Pat Eddery

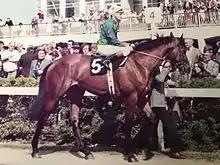
Eddery on 1982 Epsom Derby winner Golden Fleece at Leopardstown

Patrick James John Eddery (18 March 1952 – 10 November 2015) was an Irish flat racing jockey and trainer. He rode three winners of the Derby and was Champion Jockey on eleven occasions. He rode the winners of 4,632 British flat races, a figure exceeded only by Sir Gordon Richards.